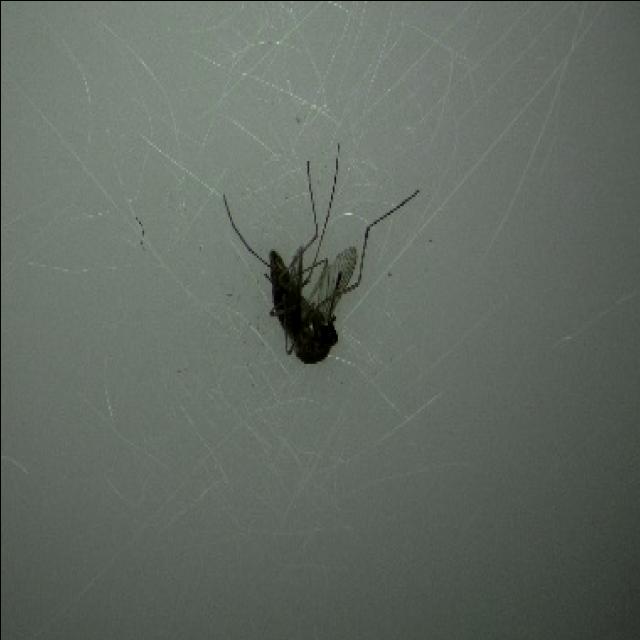
Species: culex_tritaeniorhynchus